Notes on a Scandal (film)

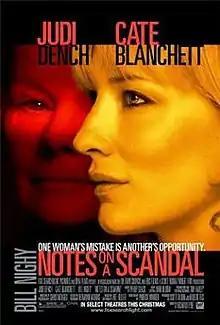
Promotional movie poster

Notes on a Scandal is a 2006 British psychological drama thriller directed by Richard Eyre and produced by Robert Fox and Scott Rudin. Adapted from the 2003 novel by Zoë Heller, the screenplay was written by Patrick Marber. The film stars Judi Dench, Cate Blanchett, and Bill Nighy, and centres on a lonely veteran teacher who uncovers a fellow teacher's illicit affair with an underage student.